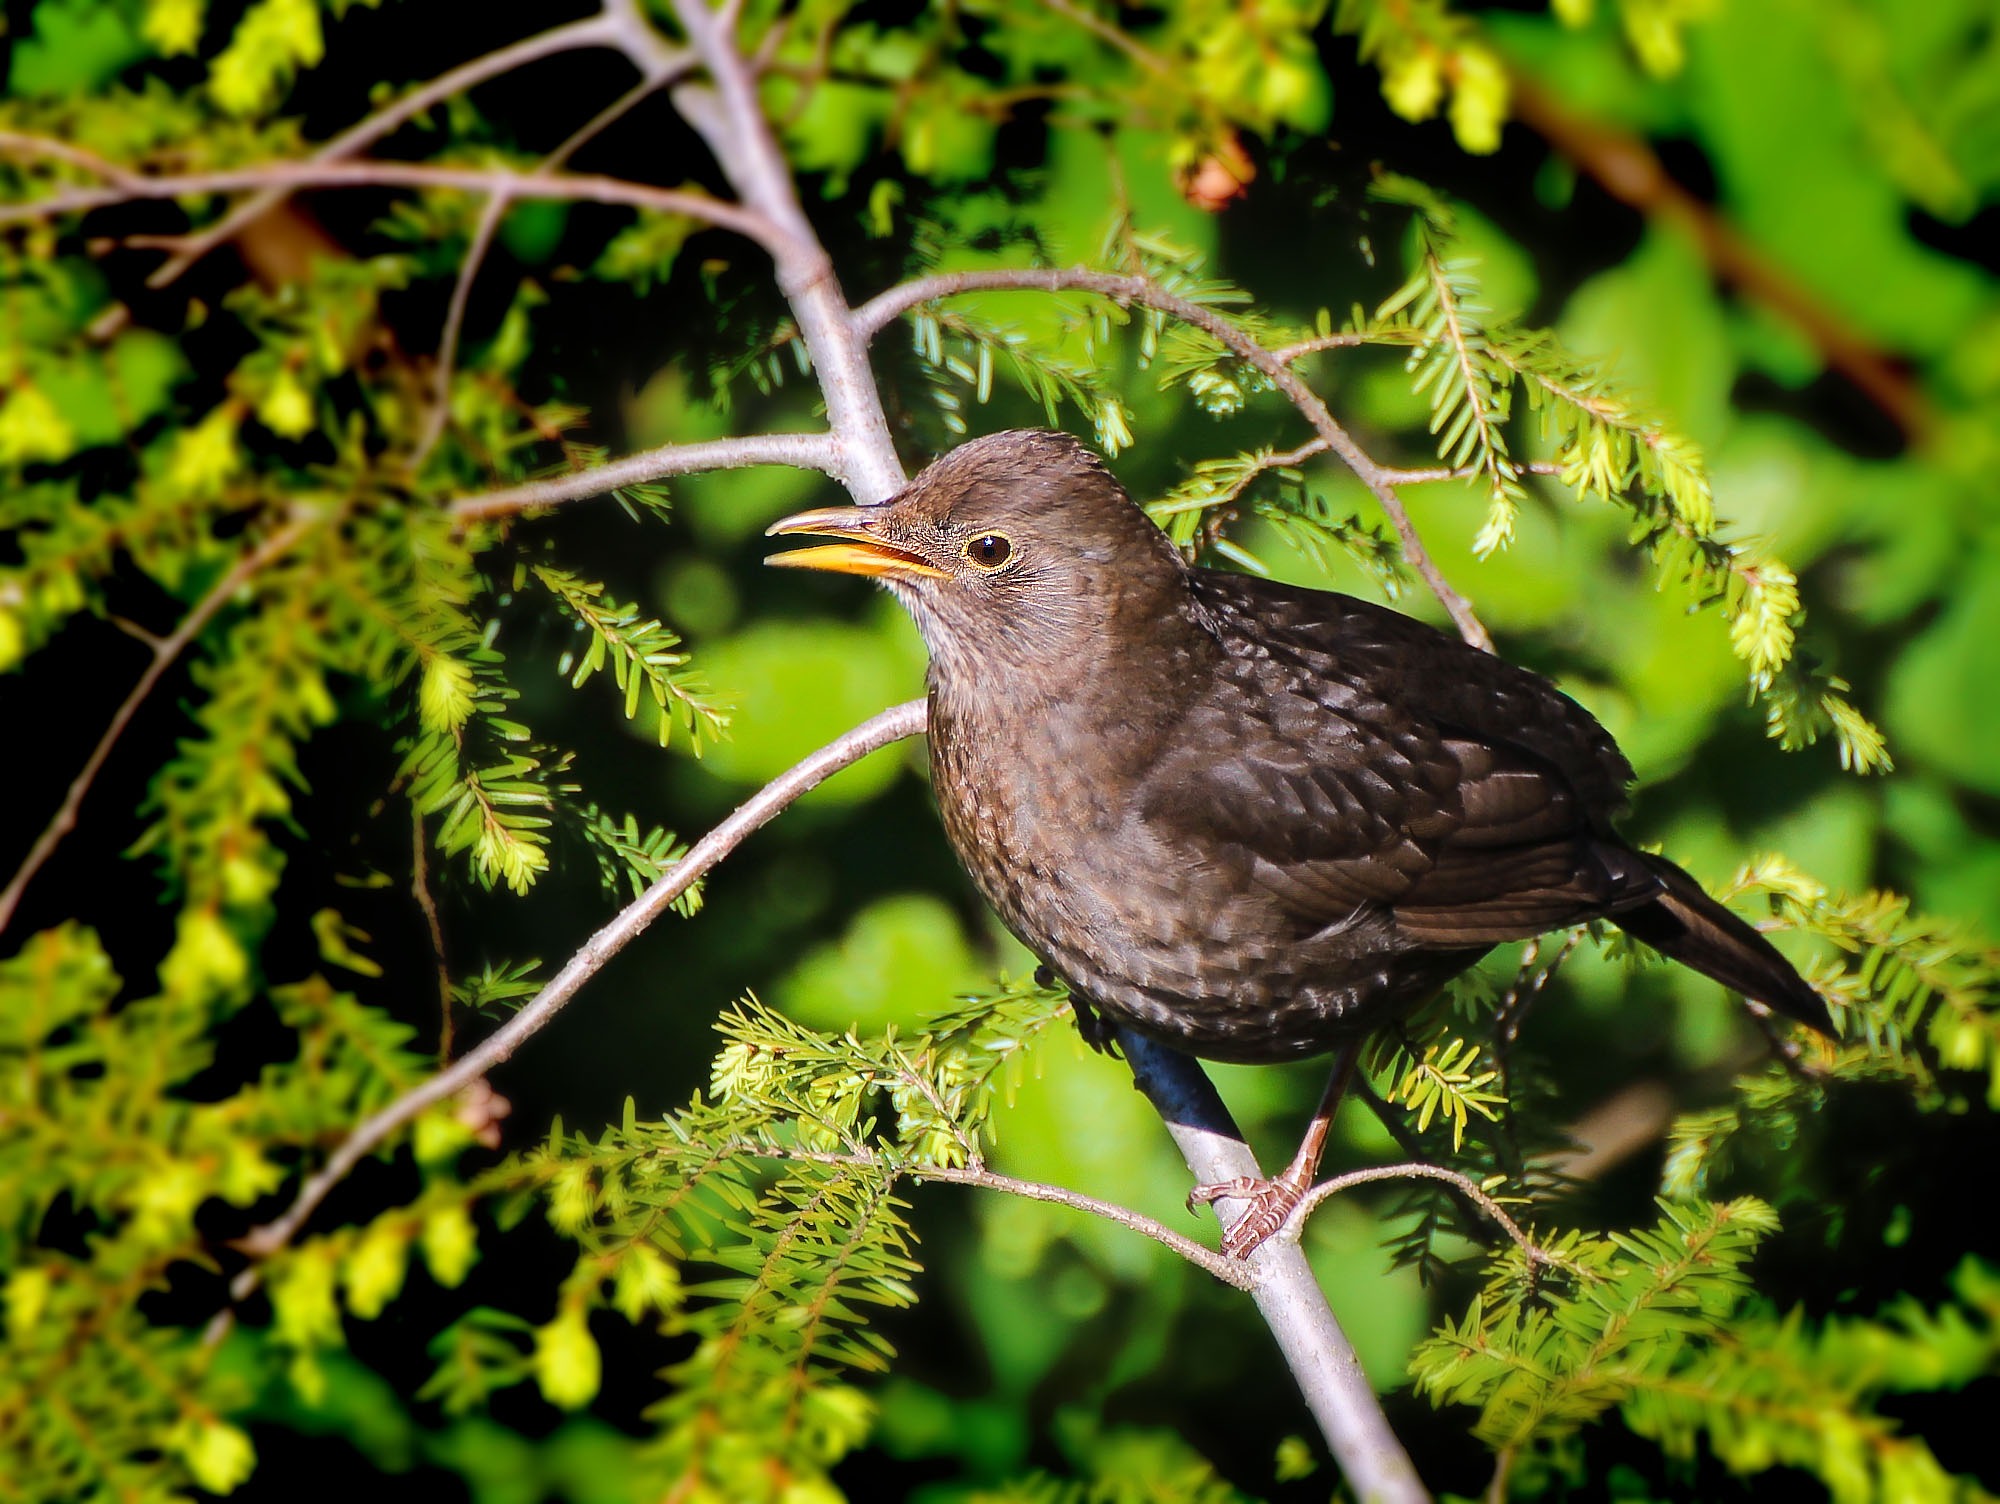
branch, bird, animal, wildlife, beak, fauna, plumage, birds, branches, vertebrate, bill, blackbird, species, wildlife photography, wren, perching bird, emberizidae, cinclidae, nightingale